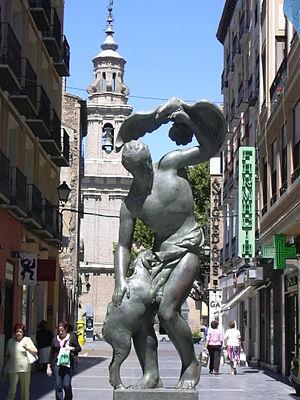
Pablo Emilio Gargallo Catalán, né le 5 janvier 1881 à Maella en Espagne et mort à Reus le 28 décembre 1934, est un sculpteur espagnol considéré comme l’une des principales figures de la sculpture moderne dans la première moitié du XXᵉ siècle. Il fut parmi les premiers à renouveler la sculpture par son travail direct du métal et par l’utilisation des possibilités d’expression du vide.